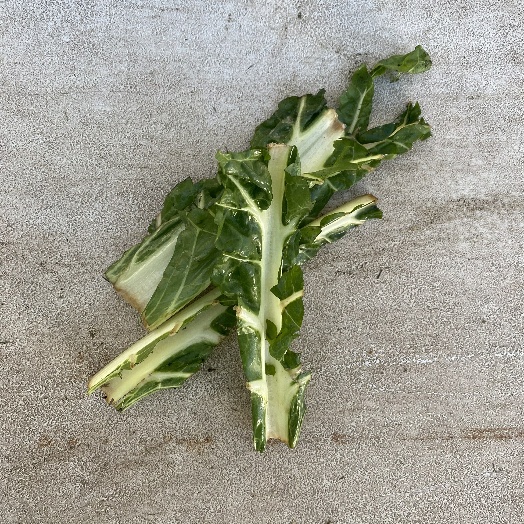
Label: Food Organics